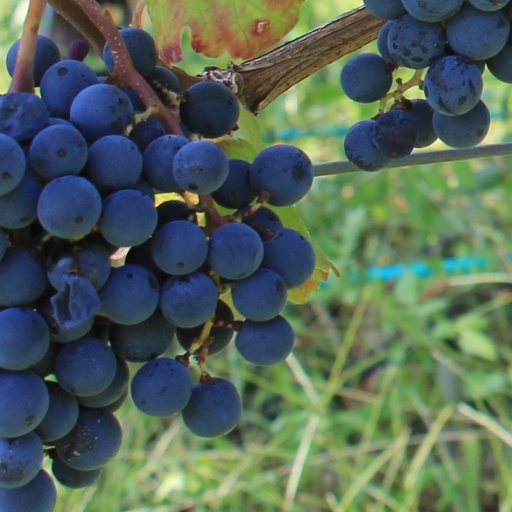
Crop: grape